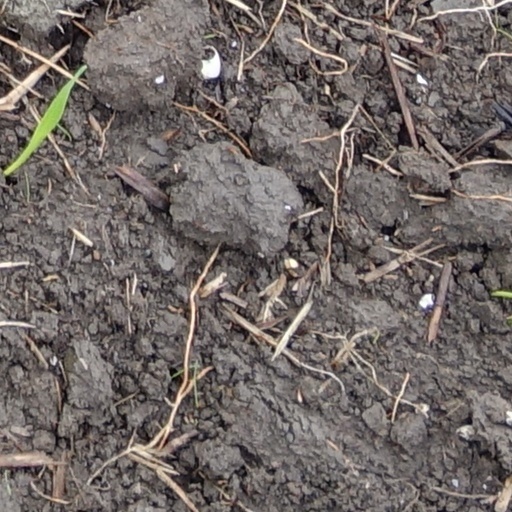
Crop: wheat